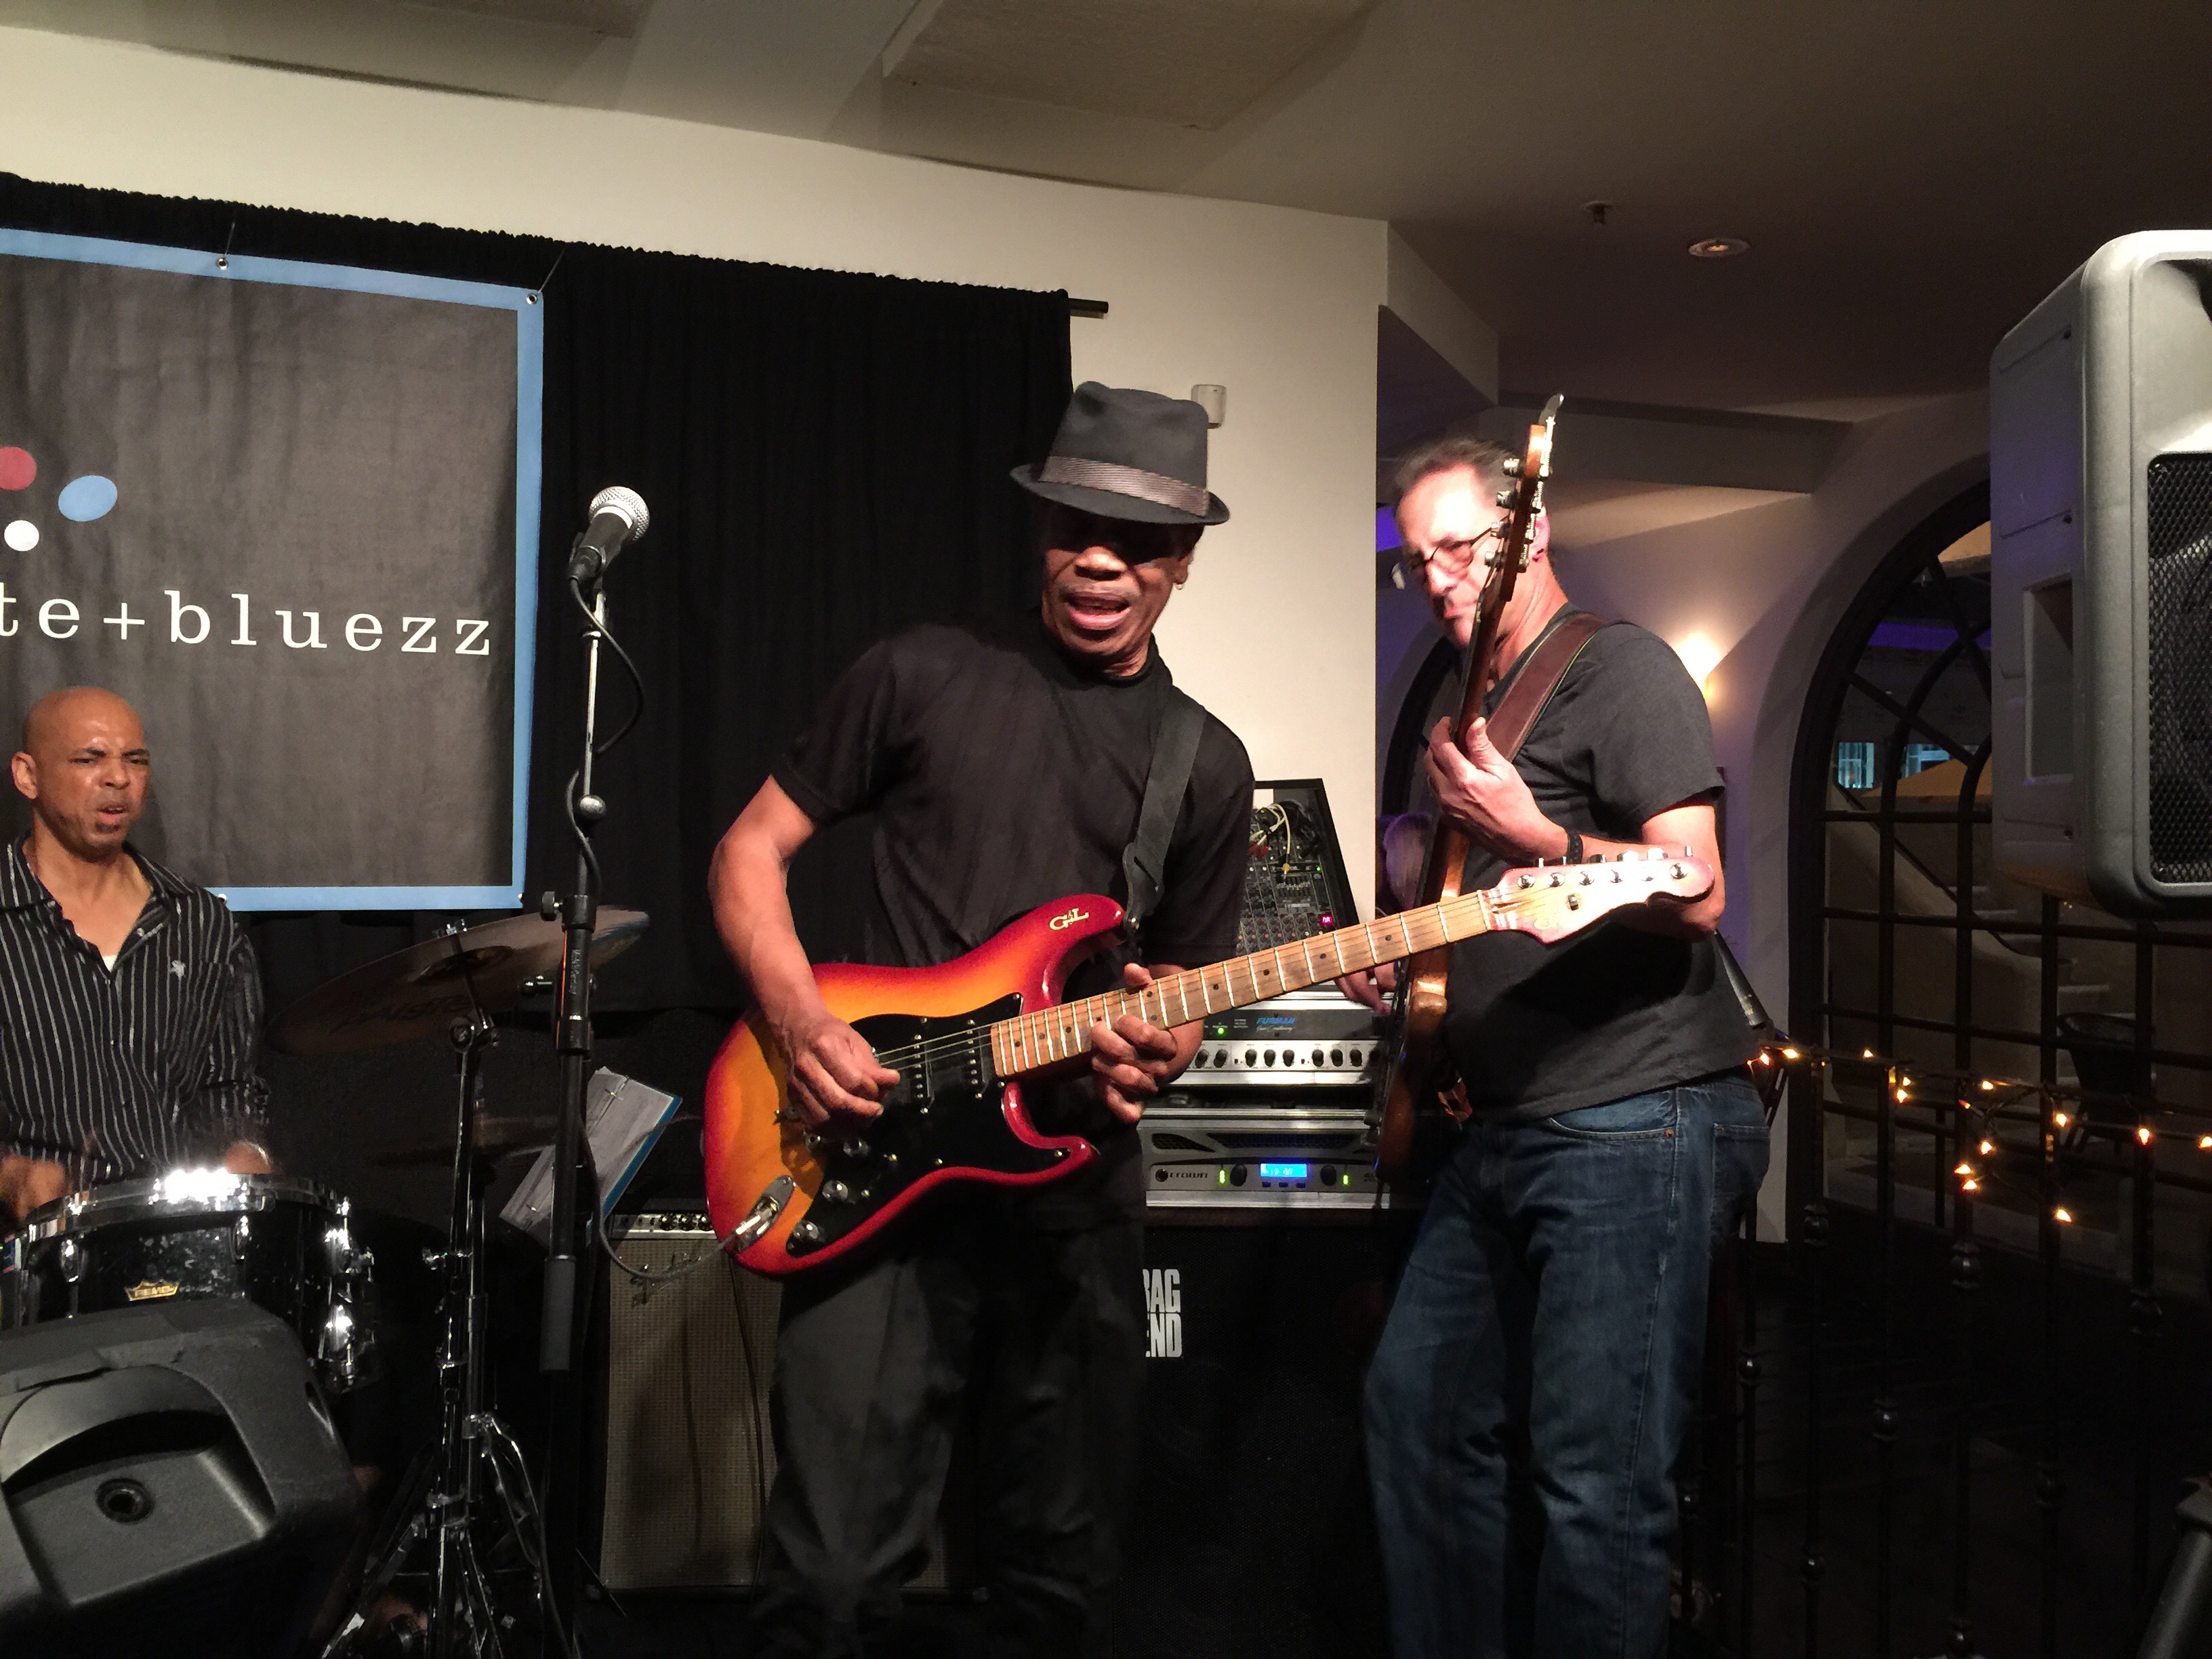
music, guitar, concert, musician, stage, performance, singing, entertainment, social group, musical ensemble